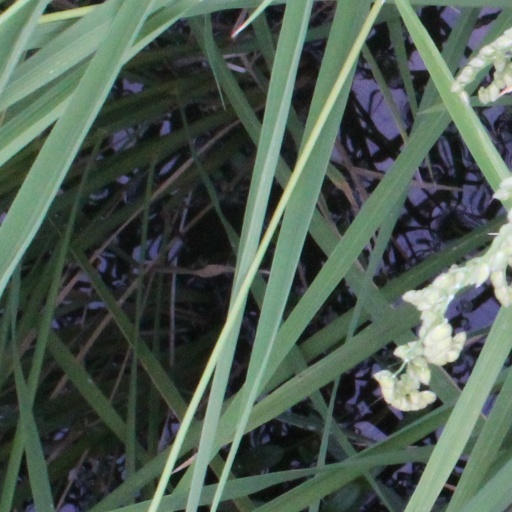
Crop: rice